Royal Batavian Society of Arts and Sciences

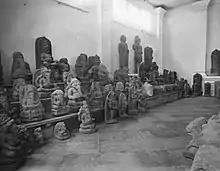
The Hindu-Buddhist statue collection of Batavian Society, circa 1896.

Since its establishment, the Batavian Society has started gathering the collection acquired from the contributions of its members. The initial collection was much owed to its founder, J.C.M. Radermacher who contributed his house at De Groote Rivier Street along with his collection of books, manuscripts, musical instruments, currency, flora samples of dried plants, etc. At that time, collecting and donating curious rare, and unique objects is regarded as a commendable endeavour, intellectually fashionable, and prestigious activity among the social elites in Batavia.